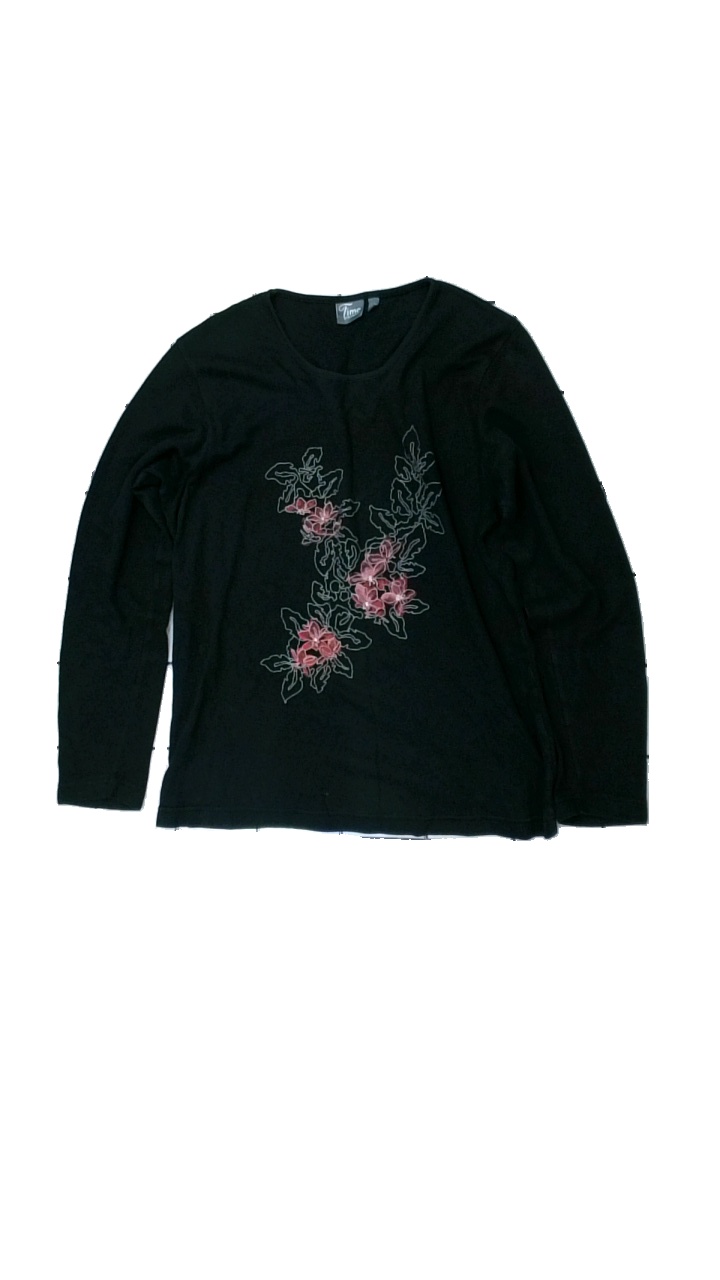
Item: Top (Ladies)
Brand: Time
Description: svart långärmad tröja med blomma på, urtvättad
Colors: Black, White, Pink
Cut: Regular
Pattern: Floral print
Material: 100% cotton
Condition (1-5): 2
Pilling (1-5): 2
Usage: Export
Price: <50